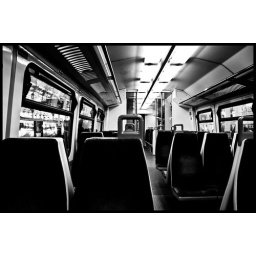
Piccadilly Train Station, Manchester. There's actually a girl hiding by the second window on the right.